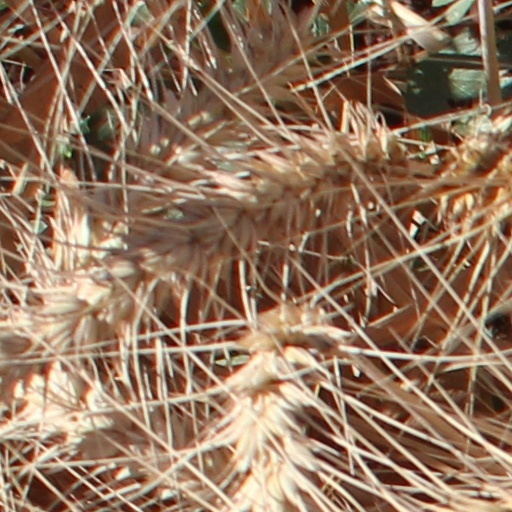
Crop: wheat